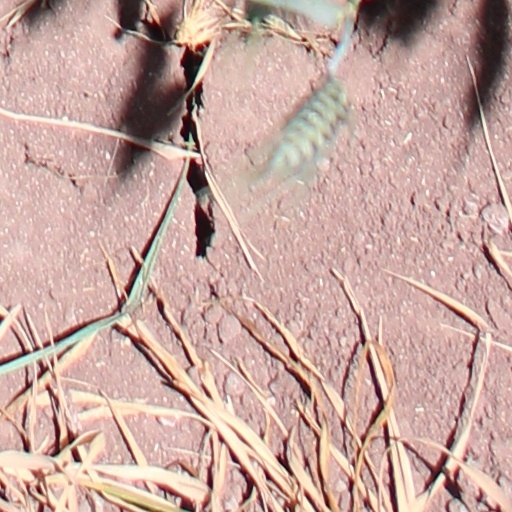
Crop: wheat